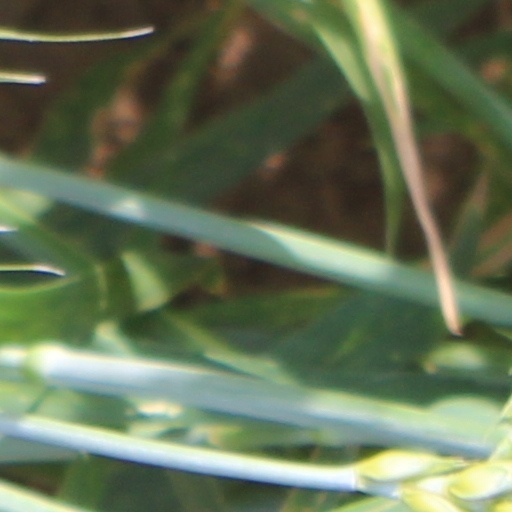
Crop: wheat